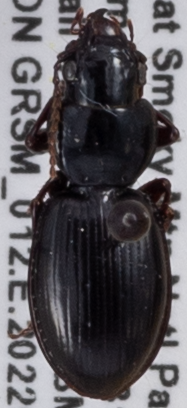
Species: Cyclotrachelus freitagi
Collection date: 2022-07-05
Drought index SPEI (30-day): -0.938
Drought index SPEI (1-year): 0.536
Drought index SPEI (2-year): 0.866